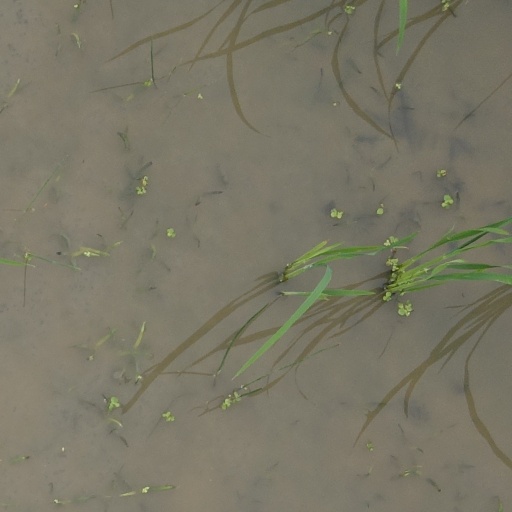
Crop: rice